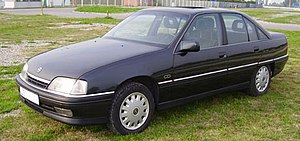
Opel Omega A / Facelift i 1990
Opel Omega A var en øvre mellemklassebil fra Opel, produceret mellem september 1986 og marts 1994 som efterfølger for Opel Rekord E.